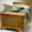
Label: bed